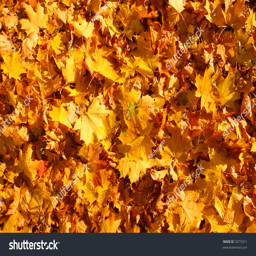
fallen leaves of the maple .